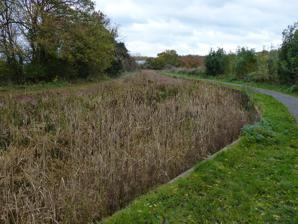
Building: Dudley Canal
Country: United Kingdom
Year built: 1779
Canal in the West Midlands, England Dudley Canal Overgrown section of the No. 2 Line near Hawne Basin. Specifications Locks 12 (originally 14) Status part navigable Navigation authority Canal and River Trust History Original owner Dudley Canal Company Date of act 1776 Geography Connects to Birmingham Canal Navigations The Dudley Canal is a canal passing through Dudley in the West Midlands of England . The canal is part of the English and Welsh network of connected navigable inland waterways and forms part of the popular Stourport Ring narrowboat cruising route. The first short section, which connected to the Stourbridge Canal , opened in 1779. This was then connected to the Birmingham Canal system in 1792 via Dudley Tunnel . Almost immediately, work started on an extension, called Line No. 2, which ran through another long tunnel at Lapal to reach the Worcester and Birmingham Canal . This was completed in 1798 but significant trade had to wait until the Worcester and Birmingham was completed in 1802. In 1846, the company amalgamated with the Birmingham Canal Navigations and various improvements followed including the Netherton Tunnel . This was of a similar length to and parallel to the Dudley Tunnel but it was much bigger with towpaths on both sides and gas lighting. It was the last canal tunnel built in England. Subsidence from coal mining was a significant problem for much of the life of the canal. The Lapal Tunnel was regularly affected and a section near Blackbrook Junction fell into mine workings in 1894. The route was restored but the short Two Locks Line nearby was abandoned in 1909 and the Lapal Tunnel suffered the same fate in 1917. Most of rest of the canal was abandoned in the 1960s but a committee was formed, later becoming the Dudley Canal Trust, and restoration took place culminating in the reopening of Dudley Tunnel in 1973. Lapal Tunnel remains closed and although the Lapal Canal Trust originally campaigned for it to be reopened, they have modified their plans to include a surface route following the conclusion of an engineering study. History v t e Dudley Canal Legend BCN New Main Line ( 453 ft Birmingham Level ) Tipton Junction & Factory Locks (3) BCN Old Main Line ( 473 ft Wolverhampton Level ) Lord Ward's Arm "The Portal", Dudley Canal Trust Black Country Living Museum Dudley Tunnel ( 473 ft Wolverhampton Level ) (3154 yd) (full details not shown) Netherton Tunnel ( 453 ft Birmingham Level ) (3127 yd) Pensnett Canal & Grazebrook Arm 1 Parkhead Locks (1) Parkhead Viaduct Ox Wor & Wolv Rly 2–3 Parkhead Locks (2) Dudley Canal No 2 Line Blowers Green Pumphouse Blowers Green Lock (originally 2 locks) Two Locks Line (2) (closed 1909) Lodge Farm Reservoir and feeder Netherton Tunnel Branch Canal Delph Locks (8) Windmill End Jn Boshboil Arm - - Stourbridge Canal Bumble Hole Branch Canal Dudley No 2 Line Gosty Hill Tunnel Hawne Basin Lapal Tunnel (3795 yd) - - M5 motorway Worcs and Birmingham Selly Oak Junction United Kingdom legislation Dudley Canal Act 1776 Act of Parliament Parliament of Great Britain Long title An Act for making and maintaining a Navigable Canal within and from certain Lands belonging to Thomas Talbot Foley Esquire, in the Parish of Dudley, in the County of Worcester, to join and communicate with the Stourbridge Navigation at a Place called Black Delph, upon Pensnet Chace, in the Parish of Kingswinford, in the County of Stafford. Citation 16 Geo. 3 . c. 66 Dates Royal assent 2 April 1776 The Dudley Canal was seen as part of a scheme to transport coal from coalfields near Dudley to Stourbridge where it would be used for industry. Limestone and ironstone were other potential cargos. A meeting was held in Stourbridge in February 1775 at which Robert Whitworth was commissioned to survey a route and the whole cost of the project was promised. The principal promoter was Lord Dudley and the route ran from Dudley to Stourton on the Staffordshire and Worcestershire. A bill was placed before Parliament in the spring but there was opposition from the Birmingham Canal Company and the promoters withdrew it. They then presented separate bills for the Stourbridge Canal and the Dudley Canal, both of which became acts of Parliament on 2 April 1776, the Stourbridge Canal Act 1776 ( 16 Geo. 3 . c. 28) and the Dudley Canal Act 1776 ( 16 Geo. 3 . c. 66). They passed despite further opposition from the Birmingham Canal Company. The junction between the Dudley canal and the Stourbridge canal was at the foot of the nine-lock Black Delph flight. Thomas Dadford, Sr. was engaged as the engineer and surveyor and acted in this capacity until 1783 after which he was employed more informally. The Dudley Canal Act 1796 allowed the Dudley Canal Company to raise £7,000 and this had been subscribed by July 1778 but was insufficient to finance the work. The company continued to call money on the shares and raised £9,200 in this way with each £100 share being worth £128. Construction work was completed by 24 June 1779, apart from a water supply reservoir at Pensnett Chase , although little traffic used the canal until the Stourbridge Canal was completed in December of that year. As built, the canal terminated at two basins at Great Ox Leasow and Little Ox Leasow, both built on land owned by T. T. Foley, one of the main shareholders. Dudley Tunnel Main article: Dudley Tunnel United Kingdom legislation Dudley Canal Act 1785 Act of Parliament Parliament of the United Kingdom Long title An Act for extending the Dudley Canal to the Birmingham Canal, at or near Tipton Green in the County of Stafford. Citation 25 Geo. 3 . c. 87 Dates Royal assent 4 July 1785 In 1784, the Stourbridge and Dudley companies approached the Birmingham Canal about a junction. This would involve building extra locks at Park Head and a tunnel which would link to Lord Dudley's existing mining tunnel which joined the Birmingham Canal at Tipton. The Birmingham Canal Company agreed but imposed heavy tolls on traffic using the junction to compensate for the loss of revenue of goods which would formerly have travelled via Aldersely Junction. Lord Dudley agreed to sell his tunnel to the Dudley Canal Company but never received any payment as the beneficial tolls and usefulness of the new canal were deemed to be adequate compensation. An act of Parliament, the Dudley Canal Act 1785 ( 25 Geo. 3 . c. 87), was obtained in July 1785 to authorise the work which had been surveyed by John Snape and John Bull and checked by Dadford, who then became consulting engineer. Abraham Lees was the on-site engineering manager and the main contract for the tunnel went to John Pinkerton. Its width was to be 9.25 feet (2.82 m) with 7 feet (2.1 m) of headroom and 5.5 feet (1.7 m) of water. The contract specified that it should be finished by 25 March 1788. In 1787, Pinkerton's work was thought to be unsatisfactory and work stopped while arguments took place. Dadford was paid off, Pinkerton had to pay half of his £4,000 bond and work restarted with Isaac Pratt in charge. He was a member of both the Stourbridge and the Dudley canal company committees. Lees retained his position. In May 1789, there were further issues when it was discovered that the tunnel was not straight. Pratt resigned, and Josiah Clowes was engaged to complete the project. He finished the tunnel, built a new junction with the Birmingham Canal at Tipton and a reservoir at Gad's Green. Completion was announced at a shareholder's meeting on 25 June 1792, and the official opening was on 15 October. Line No. 2 1955 Ordnance Survey map of the west portal of Lapal Tunnel, the western dry section, and the last half mile of navigable canal (entering from the top) 1955 Ordnance Survey map of the east portal of Lapal Tunnel and dry canal to Selly Oak Junction United Kingdom legislation Selly Oak Canal Act 1793 Act of Parliament Parliament of the United Kingdom Long title An Act for making and maintaining a Navigable Canal from the Dudley Canal, in the County of Worcester, to the Worcester and Birmingham Canal now making at or near Selly Oak, in the said County; and also certain Collateral Cuts to communicate therewith. Citation 33 Geo. 3 . c. 121 Dates Royal assent 17 June 1793 With the Dudley Tunnel just finished, a meeting was held in Birmingham on 31 August 1792 at which a canal from Birmingham to serve the collieries at Netherton was proposed. The following day, the Dudley Canal Company proposed their own version of a similar canal and following meetings with the Worcester and Birmingham Canal, whose line it would join, it was agreed that those who had been at the meeting would raise £61,500 and that the remaining £28,500 required would be subscribed by existing Dudley shareholders. The line would be constructed at the same level as the Dudley Canal at Park Head. Top of the Gosty Hill Tunnel ventilation shaft, in the front garden of a house (of much later construction) in Station Road, Old Hill. A tunnel of 3,795 yards (3,470 m) would be required at Lapal and a shorter one of 537 yards (491 m) at Gosty Hill. Another short tunnel was to be built at Halesowen but became a cutting and bridge when work began. The length of the canal was to be 10.8 miles (17.4 km), for which the working capital would be £90,000 with an additional £40,000 if required. John Snape carried out a survey and despite opposition from the Birmingham Canal, the Staffordshire and Worcestershire Canal and a contingent of iron foundries in Wolverhampton , an act of Parliament, the Selly Oak Canal Act 1793 ( 33 Geo. 3 . c. 121), was obtained in 1793. The Stratford-upon-Avon Canal was authorised soon afterwards which would provide a connection to London. The original route was renamed "Line no 1" to distinguish it from the new "Line no 2" which linked the canal at Park Head Junction , near Netherton , to the Worcester and Birmingham Canal at Selly Oak , Birmingham via Halesowen and the tunnel at Lapal . Work began in early 1794 with Josiah Clowes as engineer and William Underhill as resident engineer. Clowes died in early 1796 and Underhill managed the whole project for a year after which Robert Whitworth carried out an inspection. He was satisfied and Underhill continued to manage the construction of the tunnel and an aqueduct near the junction with the No.1 Line while management of the rest of the project was handled by Benjamin Timmins. The section from Netherton to Halesowen had been built about 1 foot (0.30 m) too high but this was rectified and the wharf at Halesowen opened for business in early 1797. United Kingdom legislation Dudley Canal Act 1796 Act of Parliament Parliament of Great Britain Long title An act to enable the company of proprietors of the Dudley canal navigation, to raise a further sum of money for completing the said navigation; and for amending the several acts relating thereto. Citation 37 Geo. 3 . c. 13 Dates Royal assent 23 December 1796 Tunnelling proved difficult. Thirty shafts were dug, to provide multiple work faces, but much of the route was through sand and large quantities of water had to be pumped out of the workings using three steam engines. The £90,000 had been spent by May 1796 and additional calls on the shares were used to raise the extra £40,000 authorised. Another act of Parliament, the Dudley Canal Act 1796 ( 37 Geo. 3 . c. 13) was obtained in December 1796 to authorise a further £40,000 and by the time the new route was completed on 28 May 1798, a total of £162.50 had been called on each £100 share. The original shares were worth £118.75 and financial matters were simplified by issuing additional shares so that they all had a nominal value of £100. Lord Dudley resigned from the committee at this point, having steered the company through twenty-two year of construction. The working capital had risen from just £7,000 to over £200,000 in this period and no dividends had been paid. Traffic through the new tunnel was meagre until 1802 when the Stratford Canal provided a link to the Warwick and Birmingham Canal (later the Grand Union Canal ) and hence to London. The first dividend was paid in 1804 and although dividends were never high, they averaged around 4 per cent between 1826 and 1844. Development Dudley Tunnel was popular with tourists and was mentioned in guides to Dudley Castle written by the Rev. Luke Booker in 1825 and W. Harris in 1845. There were complaints that the tunnel was often blocked by unattended limestone boats but this problem seems to have been resolved by 1799 although there is no mention of how this was achieved. The tunnel was also affected by subsidence from local coal mining and was regularly closed to allow repairs to be made. Working a loaded boat through the tunnel took about 4 hours and this caused congestion. Various ways were considered to alleviate this, including rope haulage in 1840, but the cost of £6,000 was deemed to be too expensive. Subsidence in the Lapal tunnel was worse and it was closed twice in 1801 and for four months in 1805. Incentives to aid passage through the Lapal Tunnel began in 1820. Any boat carrying over 15 tons could claim one shilling and sixpence (7.5p) for hiring extra leggers. This was increased to three shillings (15p) in 1829 providing the boat was carrying 18 tons. In 1841, the superintendent of the canal, Thomas Brewin, devised a scheme which used a steam pumping engine and stop locks at either end of the tunnel to create a flow which assisted the movement of the boats. This proved successful for it continued to be used until 1914 and Brewin was awarded plate worth £50 in recognition of his contribution. In 1838, a 400-yard (370 m) cut was made at Lodge Farm to divert the canal and make room for a storage reservoir and pumping engine and the short Withymoor branch was built in 1842. United Kingdom legislation Birmingham and Dudley Canal Consolidation Act 1846 Act of Parliament Parliament of the United Kingdom Long title An Act for consolidating the Dudley Canal Navigation with the Birmingham Canal Navigations; and for other Purposes. Citation 9 & 10 Vict. c. cclxix Dates Royal assent 27 July 1846 In 1813, the Birmingham Canal had suggested amalgamation with the Dudley Canal as a way to prevent continued reductions in tolls but no action was taken. In 1845, with a number of railway schemes threatening the profitability of the canal, a new approach from the Birmingham Canal Navigations was viewed more favourably and a merger was agreed on 8 October 1845. An act of Parliament to authorise it, the Birmingham and Dudley Canal Consolidation Act 1846 ( 9 & 10 Vict. c. cclxix), was obtained in the following year and the Dudley Canal ceased to be an independent concern on 27 July 1846. The Birmingham Canal Navigations carried out a number of improvements in the 1850s. Building of Netherton Tunnel was begun on 31 December 1855 and completed on 20 August 1858. It was the last canal tunnel to be built in England and compared to the Dudley Tunnel, it was huge, being around 27 feet (8.2 m) from side to side at water level with a towpath on both sides. It was found necessary to build an invert through the tunnel because of unstable ground caused by mining below its line and large retaining walls were required at each end. As a result, the cost rose from £238,000 to £302,000 and a tunnel toll was charged to help recoup the cost. Gas lights provided illumination which were later replaced by electric lighting. The short Two Locks Line was built to reduce the distance travelled by boats passing through the Lapal Tunnel and heading for the Stourbridge Canal. Brewins Tunnel, which had been built on the Lodge Farm Cut in 1838 was made into a cutting and the Delph Flight of nine locks were rebuilt, the middle seven being replaced by six new locks. A loop to the south of the Netherton Tunnel at Bumble Hole was eliminated by making a new cut. Dudley Tunnel was closed in 1884 to allow the south end to be rebuilt. The work was completed and the tunnel was reopened on 23 April 1885. It saw considerable traffic with coal and limestone passing southwards and blast furnace slag making the return journey. Subsidence affected the canal in 1894 when a section near Blackbrook Junction, including part of the Two Lock Line, fell into mine workings. The canal remained closed for some time while repairs were made. Blowers Green Lock was built near the junction of Line No. 1 and Line No. 2 at this time to replace two original locks. A wharf was constructed for the Birmingham Battery and Metal Company in Selly Oak . Decline The original line at Bumble Hole became the Bumble Hole Branch Canal and Boshboil Arm after a collapse of the canal severed part of the loop. Having suffered from mining subsidence for years, the two-locks line was closed in March 1909 and later filled in. The line is now under a late 20th century industrial estate and only the junctions, towpath bridges and a few yards of watered but unnavigable canal remain. After repeated collapses, Lapal Tunnel was abandoned in June 1917 leaving a short stretch navigable between Selly Oak and a brick works at California until 1953, after which it was drained and filled in. Restoration The Earl of Dudley's Bridge crosses the canal at the Merry Hill Waterfront After a period of disuse following nationalisation in 1948, the first suggestions that the canal and others should be restored were made by the newly formed Inland Waterways Protection Society (IWPS) in 1959. However, the British Transport Commission presented their annual Bill in 1961, in which the Dudley Canal and Tunnel were scheduled to be closed immediately, with no provision to safeguard the route for future restoration. Both the Inland Waterways Association and the IWPS protested, but the protests were ignored, and closure occurred in 1962. Despite this, the Staffordshire and Worcestershire Canal Society explored the tunnel in mid-1963, after which a Dudley Tunnel Committee began running boat trips through it. These proved popular, and the Committee became the Dudley Canal Tunnel Preservation Society on 1 January 1964, eventually becoming the Dudley Canal Trust in 1970. On 26 June 1970, the Inland Waterways Amenity Advisory Council, a government committee created in May 1968, held a press conference at which recommendations about the future of "remainder" waterways were made to the British Waterways Board. "Remainder" was a classification that indicated there was no obvious commercial future for the waterway. The recommendations included the returning to "cruiseway" status of nine canals, which included the Dudley Canal. The Waterways Recovery Group, formed in 1970 to co-ordinate volunteer involvement in canal restoration, began work on the canal later that year, raising public awareness of the canal and its potential as an amenity. In December 1970, the Birmingham Canal Navigations Working Party produced a report, which was published in early 1971. They recommended to the British Waterways Board that much of the Birmingham Canal system should be retained. Canals were grouped into four categories, the first two of which needed little action or expenditure to make them navigable again. The Dudley Canal was in the third category, where it was suggested that the local authorities through which the canals ran should be included in restoration plans. This plan of action had formed part of the Transport Act 1968 , and was adopted soon afterwards for the Dudley Tunnel Branch. The renamed Dudley Canal Trust began to restore the canal. Over the weekend of 26–27 September 1971, they organised "Dudley Dig and Cruise", at which over 600 people cleared a lock chamber and two lock pounds of debris. In early 1972, Dudley Corporation announced that they would provide half of the cost of restoration, and that the Park Head end of the Tunnel would be landscaped as part of a derelict land regeneration scheme. Some 50,000 tons of mud were removed from the channel by dredging, and the locks reopened later that year. The Dudley tunnel was reopened at Easter 1973, at a ceremony attended by around 14,000 visitors. A short arm north of the tunnel was restored in 1977, as part of the Black Country Museum project. Funding for this was provided by the Job Creation Scheme run by the Manpower Services Commission , as a way to provide work and training for the unemployed. The trust were able to use the museum as a base for their electrically powered trip boat, which by then had taken over 25,000 people into the tunnel since the start of trips in 1964. Plans for the No. 2 Line moved forwards in 1980, when a boat rally was held at Hawne Basin , a former Great Western Railway interchange, where tubes [ clarification needed ] were moved from boats to trains. The railway had closed in 1967, and the basin had been unused since then, but thirty boats attended the rally, and the Combeswood Canal Trust developed plans for turning it into a marina. Part of the Lapal Tunnel was unearthed during the construction of the M5 motorway during the 1960s and the void was filled with concrete. The Lapal Canal Trust is working on the restoration of parts of the lost canal and to replace the tunnels with a completely new line, passing over the hill through Woodgate Valley Country Park . In February 2012 plans for the regeneration of the Selly Oak area were submitted to Birmingham City Council which included a navigable section of canal from a new junction with the Worcester and Birmingham Canal to the recently reconstructed Harborne Lane bridge along the route of the former Dudley Canal. On 28 February 2016, following re-excavation of part of the Harborne Lane Wharf, a canoe paddled by a member of the Lapal Canal Trust, became the first vessel since 1953, to proceed along the part of the Eastern length of canal which runs through Selly Oak Park and part of which, remains "in water". It was suggested, by members of the trust in attendance, that this may have been the first vessel to operate beyond Harborne Lane Wharf, since the brickworks at the Eastern end of the Lapal Tunnel was closed in 1926. Photographs were posted on the Lapal Canal Trust's website. Route A Horseley Ironworks bridge over the disused Two Locks Line The canal forms an end-on junction with the Stourbridge Canal at the foot of the eight Delph Locks . These are usually known as the Nine Locks, even though they were rebuilt in 1858 as a flight of eight. There is a well-restored stable block by lock 3, and a grade II listed lock keepers house near the line of the old locks, which was built in 1779, probably to a standard design by Thomas Dadford. Above the locks, the canal passes Merry Hill Shopping Centre , built on the site of Round Oak Steelworks after its closure in 1983. Although it has been closed for more than 100 years, a cast-iron footbridge, built in 1858, still carries the towpath over the former entrance to the Two Locks Line. An embankment on the side of a hill carries the canal on to Blowers Green Lock, which is the deepest lock on the Birmingham Canal Navigations, as it replaced two earlier locks which were affected by subsidence. Nearby is a pumphouse, managed by the Dudley Canal Trust. At Park Head Junction, Line No. 2 turns off to the south-east, but the original line continues through three locks to a junction with the remains of the Pensnett Canal and the Grazebrook Arm, and into the southern portal of Dudley Tunnel. At the far end is the Black Country Museum, which offers boat trips into the tunnel and associated mines. Following Line No. 2 from Park Head Junction, the canal passes around Netherton Hill, where there are mass graves for cholera victims in St. Andrew's churchyard, after which is passes through a cutting which is part of the cut made in 1838 to accommodate the construction of Lodge Farm Reservoir. Brewins Tunnel was built here, but was uncapped after 20 years. A short arm managed by the Withymoor Island Trust is located on the west bank and is used for moorings. Beyond it, the Bumble Hole Branch  partially encircles Bumble Hole, a water-filled former clay pit. This was once the main line, but the embanked route which cuts off the loop was built as part of the Netherton Tunnel project. Another part of the old loop, the Boshboil Arm, turns to the west opposite Windmill End Junction, where to the north lies the southern portal of Netherton Tunnel. Both this portal and the north portal are grade II listed structures. From Windmill End Junction, Line No. 2 continues towards the closed Lapal Tunnel. This was once an area of industry, but most of it has gone, to be replaced by housing estates, light industrial units, and playing fields. At the northern end of Gosty Tunnel, a layby marks the site when a tug was once kept to pull barges through the tunnel. Beyond lies Hawne Basin, refurbished as a marina after its use as a railway interchange ceased in 1967. The head of navigation is just beyond the basin entrance. Much of the remaining route to the tunnel mouth is traceable, and the Lapal Canal Trust have carried out some restoration, as they have also done on the section from the eastern portal to the Worcester and Birmingham Canal at Selly Oak. Points of interest Map all coordinates using OpenStreetMap Download coordinates as: KML GPX (all coordinates) GPX (primary coordinates) GPX (secondary coordinates) Point Coordinates (Links to map resources) OS Grid Ref Notes Dudley Tunnel north portal 52°31′24″N 2°04′44″W / 52.5233°N 2.0789°W / 52.5233; -2.0789 ( Dudley Tunnel north portal ) SO947917 Dudley Tunnel south portal 52°30′04″N 2°06′03″W / 52.5012°N 2.1007°W / 52.5012; -2.1007 ( Dudley Tunnel south portal ) SO932892 Park Head Junction 52°29′52″N 2°05′56″W / 52.4978°N 2.0990°W / 52.4978; -2.0990 ( Park Head Junction ) SO933888 Line No 2 meets Line No 1 Delph Flight bottom lock 52°28′32″N 2°07′24″W / 52.4756°N 2.1233°W / 52.4756; -2.1233 ( Delph Flight bottom lock ) SO917864 Jn with Stourbridge Canal West end of Two Locks Line 52°29′25″N 2°06′22″W / 52.4902°N 2.1060°W / 52.4902; -2.1060 ( West end of Two Locks Line ) SO929880 East end of Two Locks Line 52°29′19″N 2°05′56″W / 52.4887°N 2.0990°W / 52.4887; -2.0990 ( East end of Two Locks Line ) SO933878 Lodge Farm Reservoir Cut 52°29′04″N 2°05′33″W / 52.4845°N 2.0926°W / 52.4845; -2.0926 ( Lodge Farm Reservoir Cut ) SO938873 Netherton Tunnel north portal 52°30′55″N 2°02′58″W / 52.5153°N 2.0495°W / 52.5153; -2.0495 ( Netherton Tunnel north portal ) SO967908 Netherton Tunnel south portal 52°29′36″N 2°04′09″W / 52.4934°N 2.0693°W / 52.4934; -2.0693 ( Netherton Tunnel south portal ) SO953883 Windmill End Junction 52°29′30″N 2°04′13″W / 52.4916°N 2.0703°W / 52.4916; -2.0703 ( Windmill End Junction ) SO953881 Gosty Hill Tunnel north portal 52°28′12″N 2°03′06″W / 52.4701°N 2.0517°W / 52.4701; -2.0517 ( Gosty Hill Tunnel north portal ) SO965857 Hawne Basin 52°27′28″N 2°02′23″W / 52.4577°N 2.0396°W / 52.4577; -2.0396 ( Hawne Basin ) SO974844 Lapal Tunnel west portal 52°26′44″N 2°01′43″W / 52.4455°N 2.0287°W / 52.4455; -2.0287 ( Lapal Tunnel west portal ) SO981830 Lapal Tunnel east portal 52°26′39″N 1°58′35″W / 52.4442°N 1.9765°W / 52.4442; -1.9765 ( Lapal Tunnel east portal ) SP016829 Harborne Lane bridge 52°26′37″N 1°56′33″W / 52.4435°N 1.9426°W / 52.4435; -1.9426 ( Harborne Lane bridge ) SP03908288 Proposed limit "in water" from Worcester & Birmingham Jn with Worcester & Birmingham Canal 52°26′37″N 1°56′16″W / 52.4435°N 1.9378°W / 52.4435; -1.9378 ( Jn with Worcester & Birmingham Canal ) SP043828 See also United Kingdom portal Transport portal Canals of the United Kingdom History of the British canal system Bibliography Chambers, Ivor (2008). "A Guide: Windmill End to Hawne Basin" (PDF) . Combeswood Canal Trust. Archived (PDF) from the original on 5 September 2018. Cumberlidge, Jane (2009). Inland Waterways of Great Britain (8th Ed.) . Imray Laurie Norie and Wilson. ISBN 978-1-84623-010-3 . Hadfield, Charles (1985). The Canals of the West Midlands . Newton Abbot: David and Charles. ISBN 978-0-7153-8644-6 . Nicholson (2006). Nicholson Guide Vol 2 - Severn, Avon & Birmingham . Harper Collins. ISBN 978-0-00-721110-4 . Squires, Roger (2008). Britain's restored canals . Landmark Publishing. ISBN 978-1-84306-331-5 . References